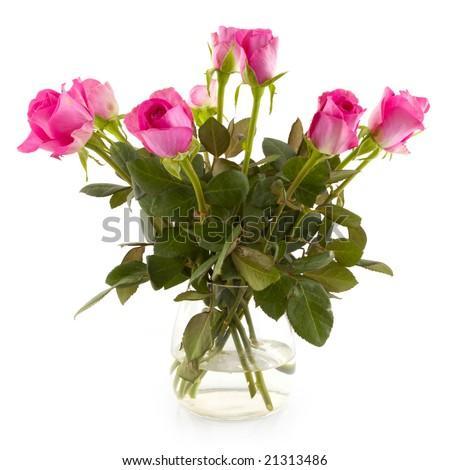
a vase of glass with a bunch of pink roses